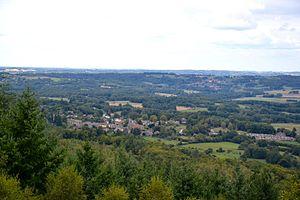
Bersac-sur-Rivalier (Haute-Vienne, France).
Bersac-sur-Rivalier est une commune française située dans le département de la Haute-Vienne en région Nouvelle-Aquitaine.